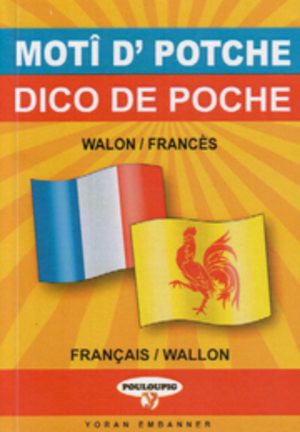
Le rifondou walon, appelé en français wallon unifié ou orthographe wallonne commune, est une nouvelle norme orthographique de la langue wallonne. Elle s'oppose à l'ancienne norme, appelée système Feller.